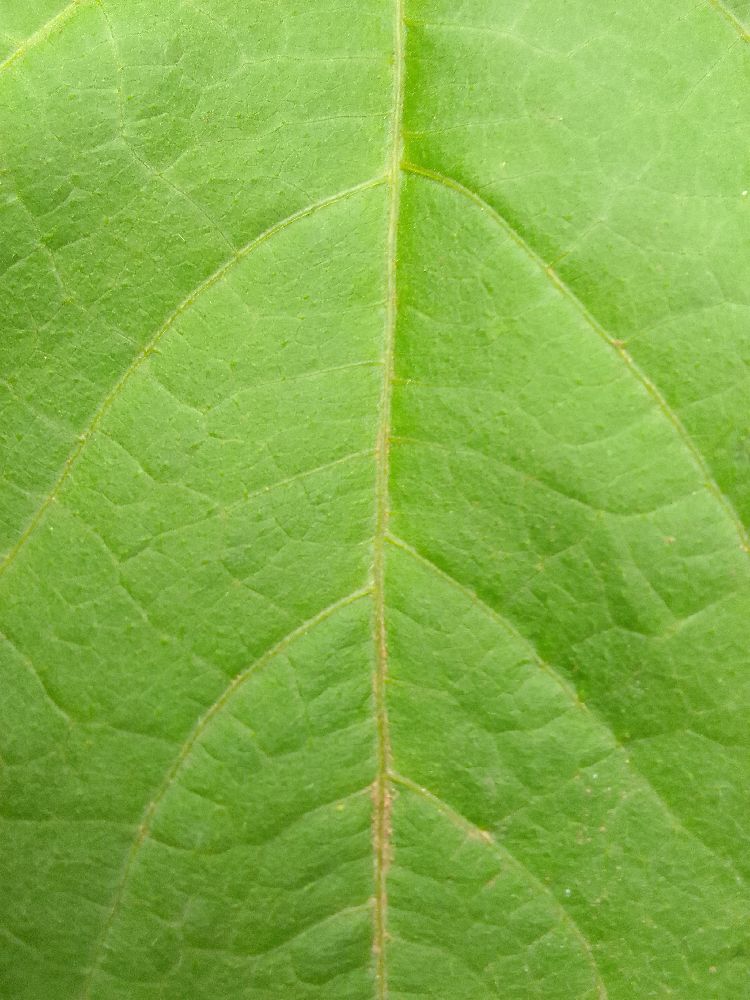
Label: healthy